Liikuntamylly

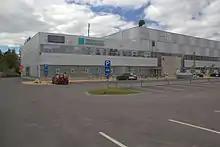
Liikuntamylly seen from Ring I.

Liikuntamylly is an all-activity hall over a hectare in size in the district of Myllypuro in East Helsinki, Finland. The building is located right next to the Myllypuro metro station. Most of the building consists of one large hall. The building also hosts business spaces on the bottom floor by the backyard side.